NS 1700 (steam locomotive)

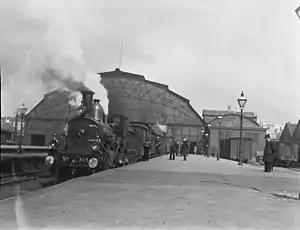
SS 815 at Amsterdam Weesperpoort in 1902

The NS 1700 was a series of express steam locomotives of Nederlandse Spoorwegen and its predecessor Maatschappij tot Exploitatie van Staatsspoorwegen (SS).